John and Murta Van Dellen House

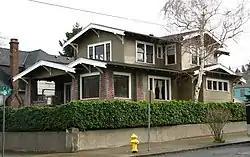
The Van Dellen House in 2009

The John and Murta Van Dellen House is a historic house located in The Dalles, Oregon, United States. Built in 1920, it is the outstanding example of a California bungalow in The Dalles. Original owner John Van Dellen was a prosperous lumber yard owner, and made use of the finest local building materials and craftsmanship in constructing his house.